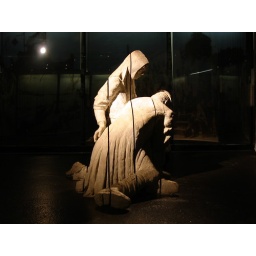
statue in red cross museum